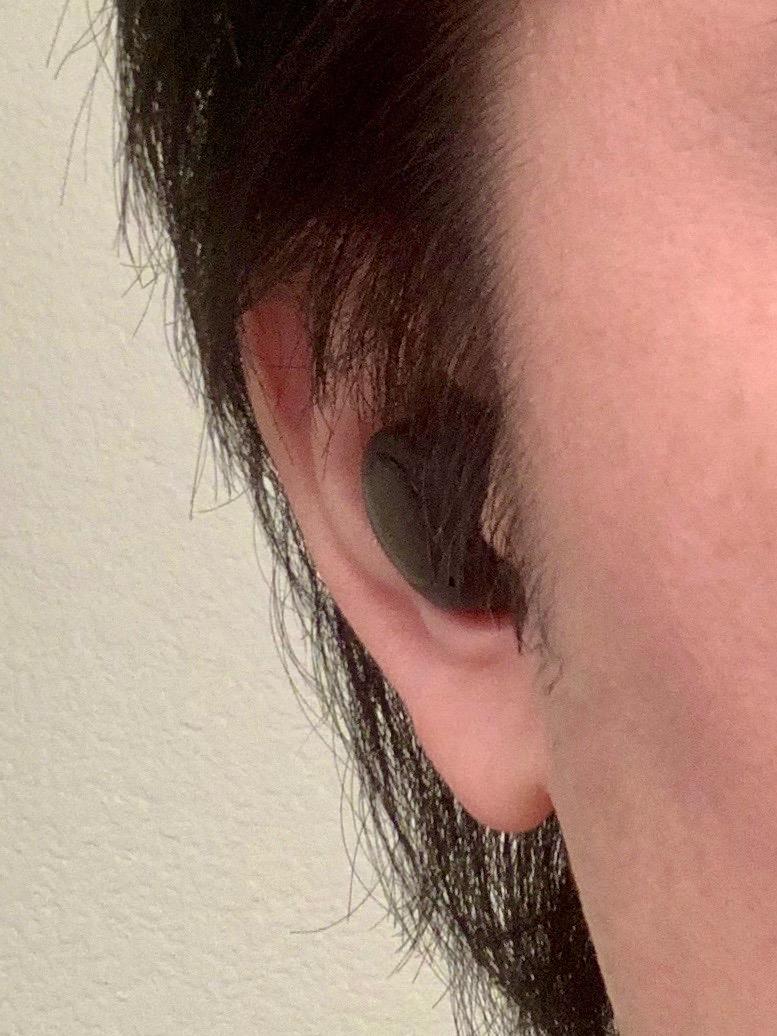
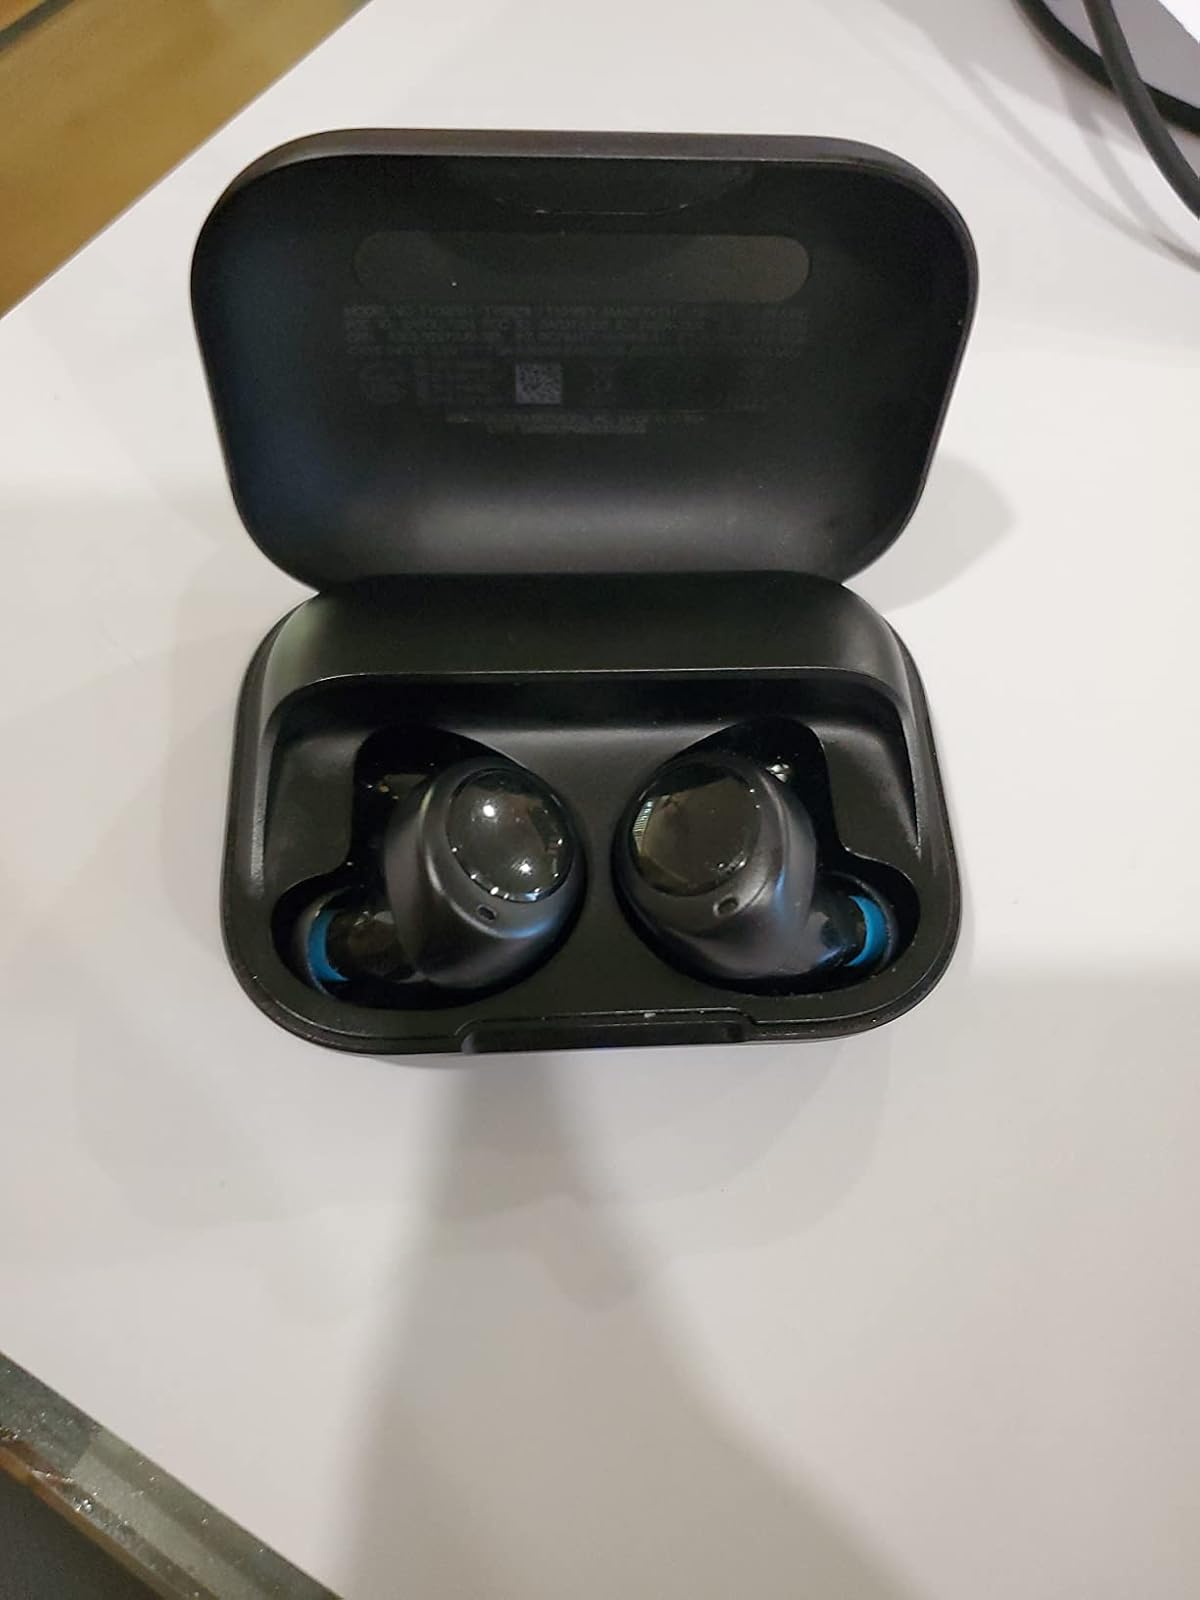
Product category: earbuds
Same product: yes